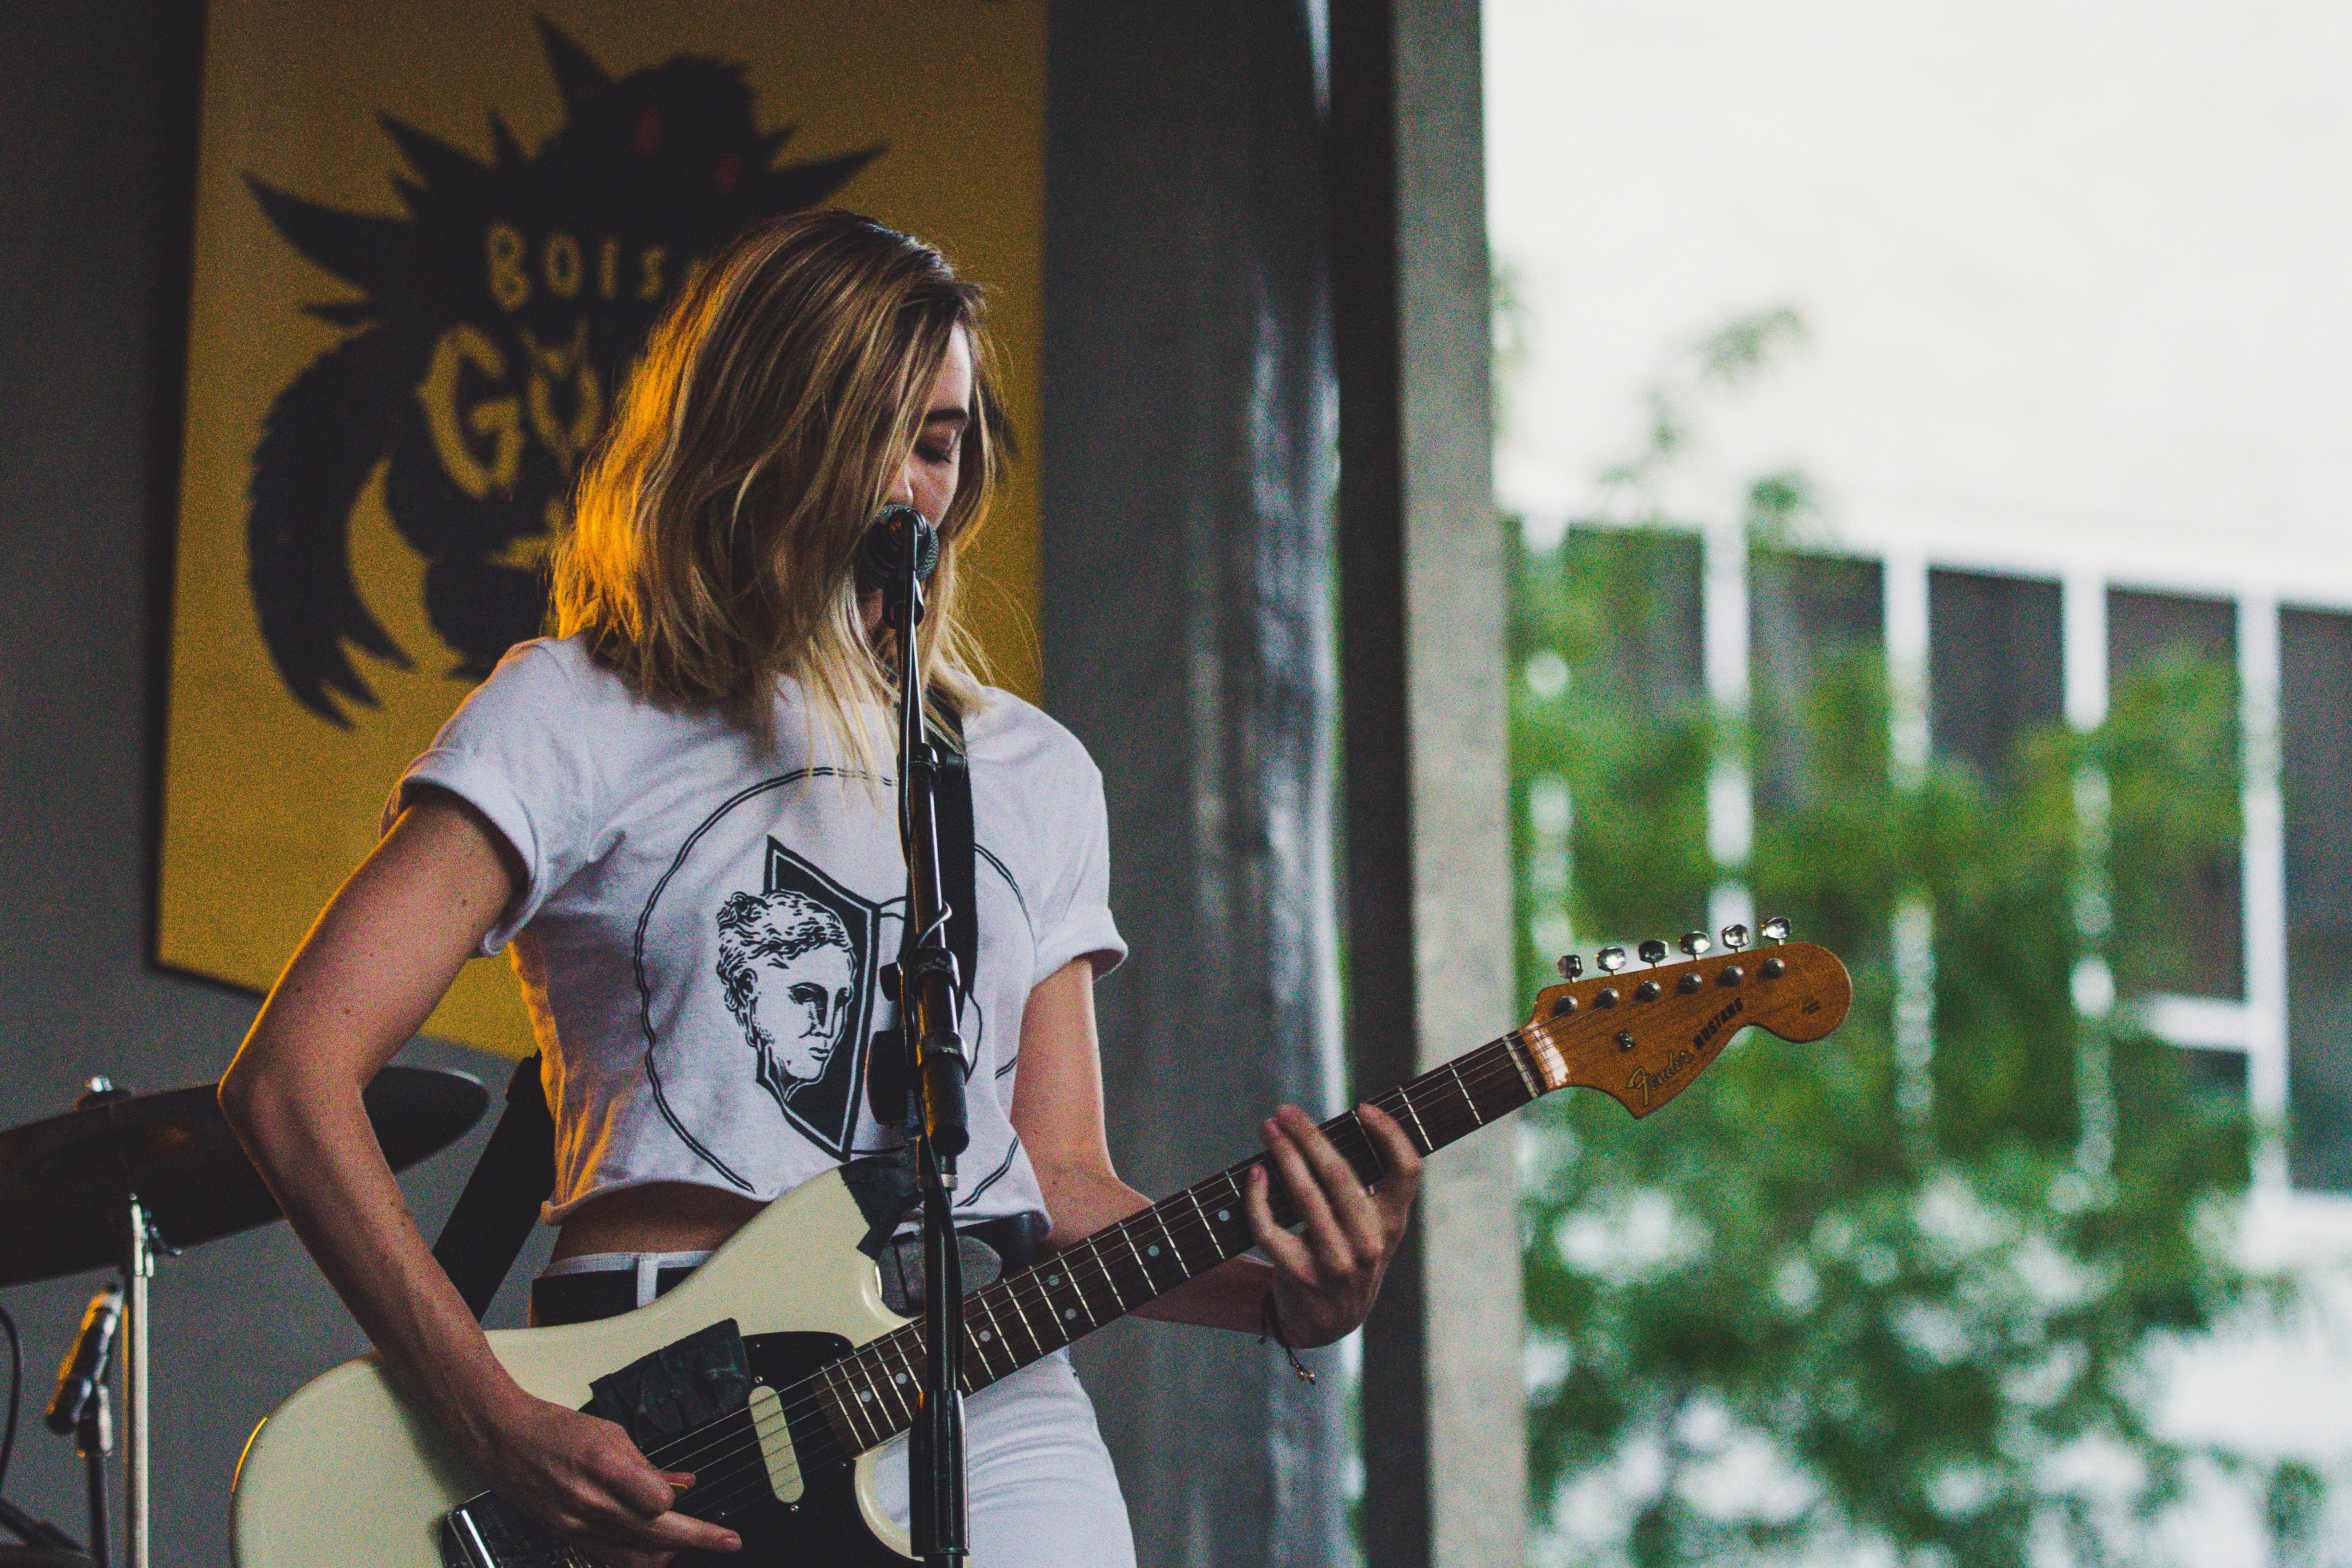
guitar, musician, guitarist, performance, music, string instrument, musical instrument, plucked string instruments, bassist, yellow, performing arts, singing, electric guitar, bass guitar, public event, fashion, concert, tree, event, musical ensemble, pop music, stage, summer, string instrument accessory, singer, music artist, metal, rock concert, guitar accessory, performance art, plant, Talent show, festival, microphone, tourism